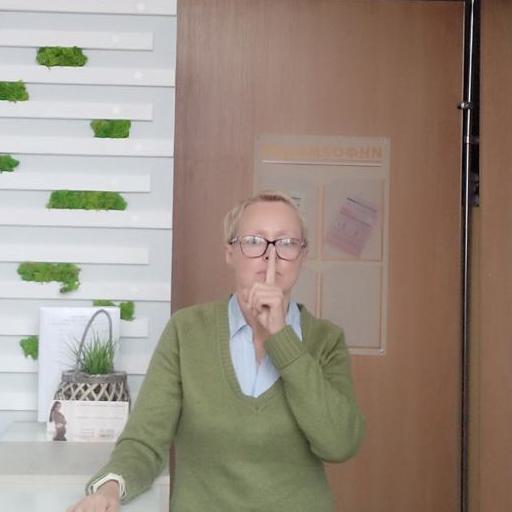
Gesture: mute